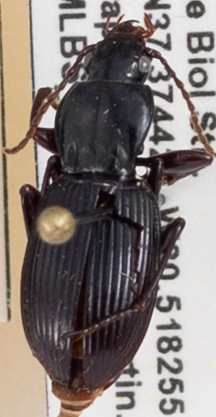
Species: Pterostichus tristis
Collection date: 2021-09-21
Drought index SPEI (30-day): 1.46
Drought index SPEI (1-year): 0.688
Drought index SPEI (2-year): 1.69